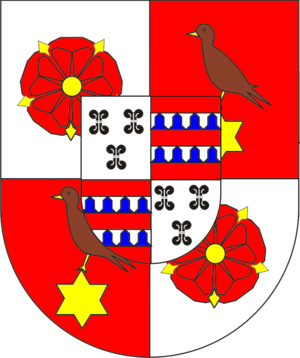
Lage est une ville d'Allemagne du land de Rhénanie-du-Nord-Westphalie, appartenant à l'arrondissement de Lippe.
Lemgo est une ville universitaire d'Allemagne, en la Rhénanie-du-Nord-Westphalie, appartenant à l'arrondissement de Lippe.
Lippstadt est une ville de l'arrondissement de Soest, comptant près de 66 000 habitants, située à l'est du land de Rhénanie-du-Nord-Westphalie, à environ 70 km de Dortmund et 30 km de Paderborn. Fondée en 1185, Lippstadt est la plus vieille ville fondée de Westphalie.